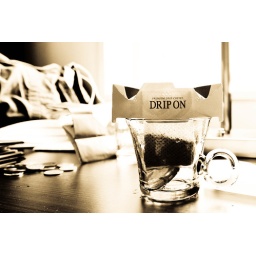
This coffee bag is unique! You unfold it and put it over ur cup and drip the water in.